Eric Pickles

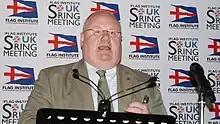
Pickles delivers the keynote address at the Flag Institute Spring Meeting 2011 in Mayfair

In his role as Secretary of State for Communities and Local Government, on 30 July 2010, Pickles announced plans to hand powers where ministers can cap what they deem to be unreasonable increases in council taxes to local people. A consultation began in August 2010 and the powers, which will require legislation, should be in force by March 2012. Pickles said he was determined to reverse the presumption that Whitehall knows best by making local councils directly accountable to the local taxpayer. He said: "If councils want to increase council tax further, they will have to prove the case to the electorate. Let the people decide". Residents would be asked to choose between accepting the rise or rejecting it and instead accepting a below inflation rise, but with reduced council services. The average council tax on a Band D property increased from £688 a year in 1997/98 to £1,439 for 2010.